Saadat Hasan Manto

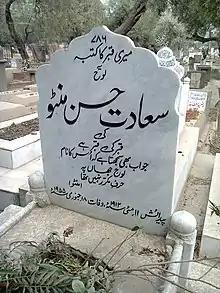
Manto's grave at Miani Saheb graveyard in Lahore.

Manto had suffered public trials for writing obscene literature in the newly created and increasingly Islamized Pakistan. Sessions Judge Munir presided over Manto's last trial in Lahore and he is the infamous judge who later became Justice Munir, Chief Justice of Pakistan Supreme Court and who invented the Doctrine of Necessity alias Nazria e Zaroorat in later years to buttress martial law in Pakistan. In this trial in Lahore against Manto, Faiz Ahmad Faiz, M.D. Taseer and many literary celebrities testified in favor of Manto. Manto's trial ended with a warning from Sessions Judge Munir that he was being let off easy with just a fine but would be sent to jail for many years if he did not stop writing his provocative short stories. So, Manto could not write his novel and cutting edge short stories. Manto sank into depression. He tried to alleviate his depression with alcohol and this started affecting his liver and led to cirrhosis of liver with him vomiting blood. His wife and relatives tried admitting him into Lahore Mental Asylum on Jail Road, Lahore which was the rehab clinic for alcoholics at that time. This treatment did not work. Manto returned to Lakshami Mansions, Beadon Road near Mall Road. Soon he had become increasingly alcoholic, which eventually led to cirrhosis of the liver. He died on 18 January 1955, at Lakshami Mansions, Lahore. His death was attributed to the effects of alcoholism.